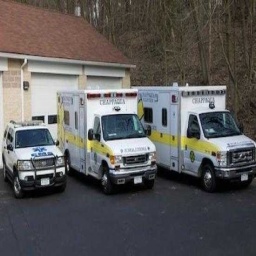
Label: ambulance